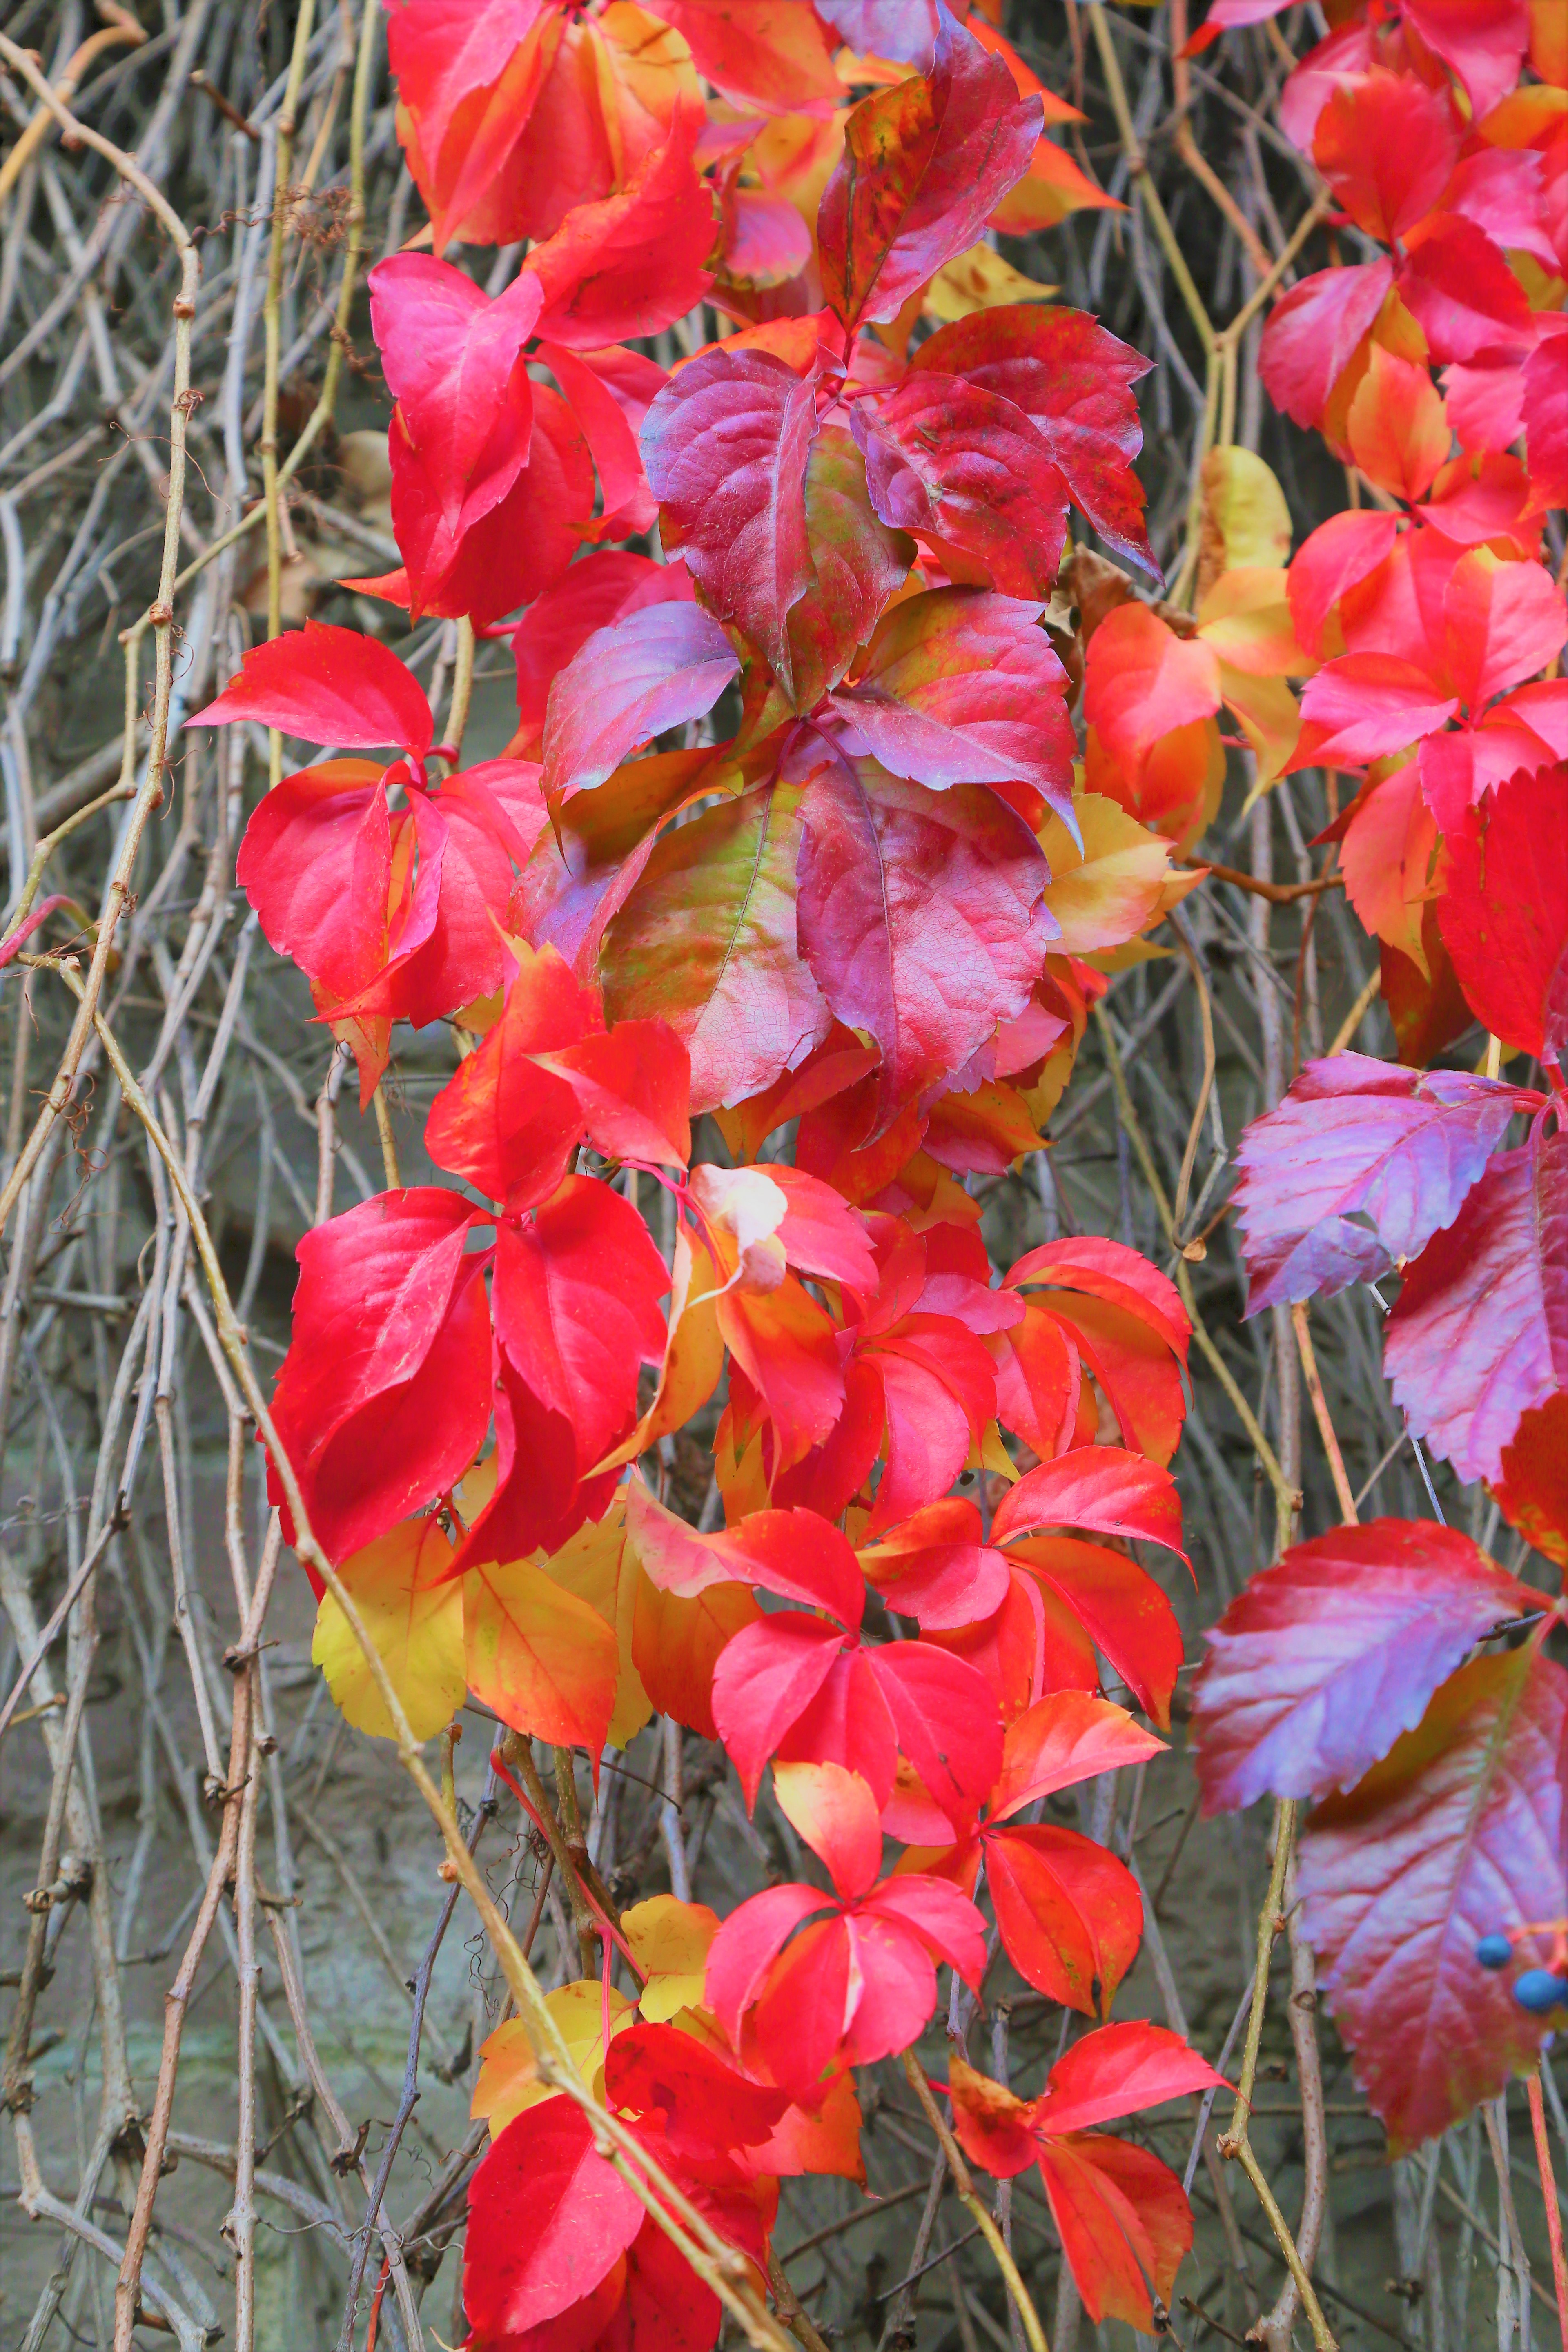
leaf, autumn, colorful, nature, beautiful, yellow, red, tree, branch, flower, plant, flowering plant, petal, deciduous, plant stem, vascular plant